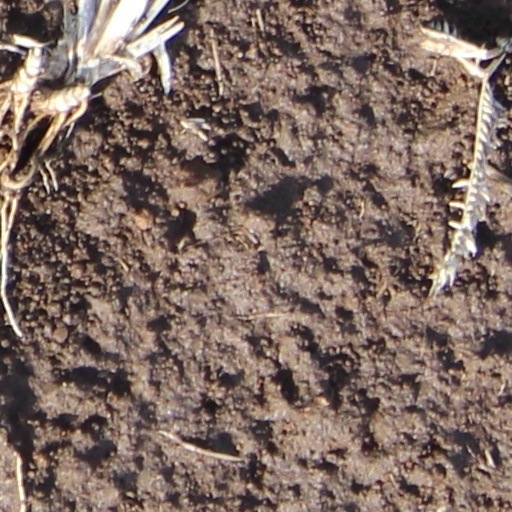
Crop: wheat